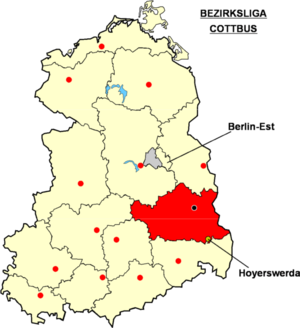
Localisation d'Hoyerswerda dans la ""Bezirksliga Cottbus"" à l'époque de la RDA Catégorie:Logo de clubs de football - Allemagne"
Le FC Lausitz Hoyerswerda est un club allemand de football localisé à Hoyerswerda dans la Saxe.